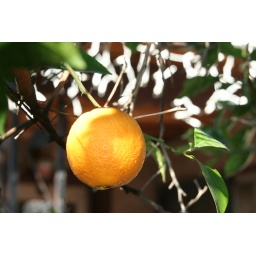
a orange on a tree in my front yard